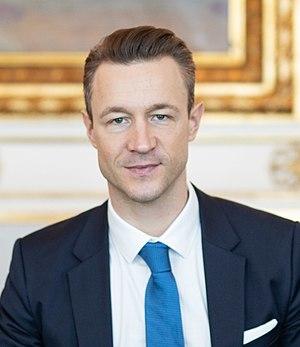
Gernot Blümel, né le 24 octobre 1981 à Vienne, est un homme politique autrichien membre du Parti populaire autrichien.